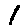
Label: 1